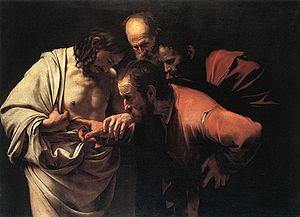
Le Serment des Horaces est un tableau du peintre français Jacques-Louis David, achevé en 1785. Ce tableau est considéré comme un des chefs-d’œuvre du néoclassicisme tant dans son style que dans sa description austère du devoir. Le tableau est de grande taille : 330 centimètres de hauteur et 425 centimètres de largeur. Il est conservé au Musée du Louvre.
Luis Antonio Tagle, né le 21 juin 1957 à Manille aux Philippines, est un prêtre séculier philippin du diocèse d'Imus dont il devient l'évêque en octobre 2001. En octobre 2011 il est nommé archevêque de Manille. L'année suivante, le 24 novembre 2012, il est créé cardinal par Benoît XVI. En décembre 2019 il est appelé à Rome comme préfet de la congrégation pour l'évangélisation des peuples.
Les plaies du Christ ou Saintes Plaies sont les cinq plaies des deux mains et des deux pieds de Jésus de Nazareth crucifié et cloué sur la croix, et de sa plaie au flanc droit faite par le centurion Longin avec son javelot, pour constater sa mort, selon l'Évangile selon Jean, 19. et selon une prophétie du psaume 22, 16 : « Ils ont percé mes mains et mes pieds ».
La résurrection désigne, dans la religion chrétienne, le passage physique de la mort à la vie. Elle concerne principalement Jésus-Christ, mort au cours de sa crucifixion et vivant le troisième jour, selon les Écritures, c'est-à-dire le matin de Pâques. L'exégèse historico-critique s'efforce de retracer le débat qui oppose pharisiens et sadducéens sur la croyance en la résurrection à l'époque de Jésus de Nazareth, et souligne l'importance de ces discussions dans la formation du christianisme.